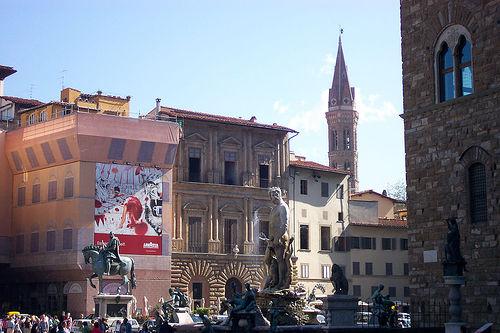
Weather: sun or clear